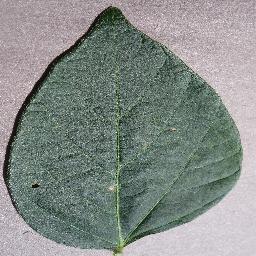
Label: Soybean___healthy